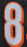
Number: 8